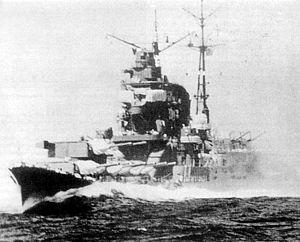
Durant la Seconde Guerre mondiale, plusieurs opérations de l'Axe se déroulent dans les eaux australiennes. Au total, 54 sous-marins et navires de guerre allemands et japonais ont évolué dans les eaux australiennes entre 1940 et 1945, attaquant bateaux et ports. Parmi les opérations les plus connues figurent la bataille entre le Sydney et le Kormoran en 1941, le bombardement de Darwin par des avions de la marine japonaise en février 1942 et l'attaque dans la baie de Sydney effectuée par des sous-marins de poche japonais en mai 1942. À cela s'ajoutent les pertes subies par la marine civile des Alliés dont plusieurs bateaux sont coulés ou endommagés dans les eaux australiennes. Des sous-marins japonais bombardent plusieurs ports et des avions de reconnaissance basés sur les sous-marins japonais survolent plusieurs capitales d'État australiennes.
Dès le début des années 1930 et jusqu'au début de la Seconde Guerre mondiale, le Plan de réarmement naval japonais est un plan composé de quatre parties destinées à augmenter la puissance de la Marine impériale japonaise.